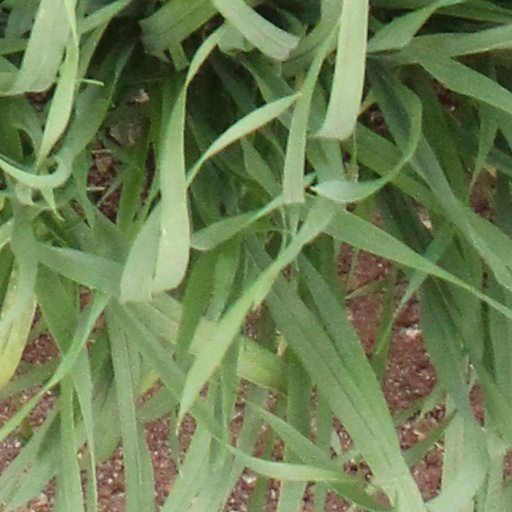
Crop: wheat